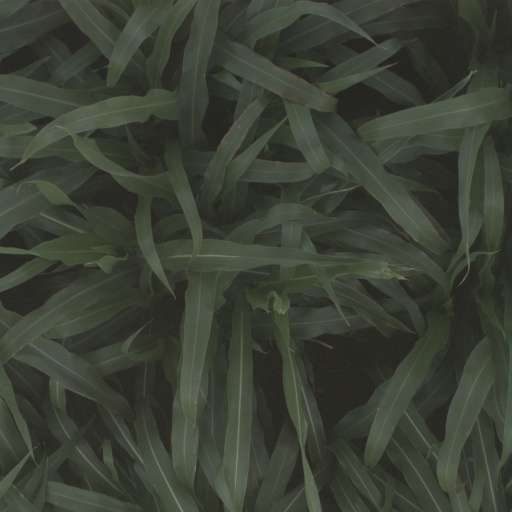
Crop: sorghum